Dadabhai Naoroji Road

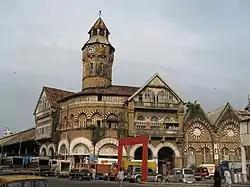
Mahatma Phule Market.

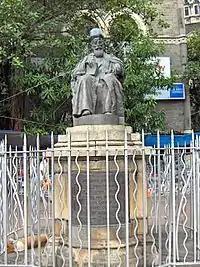
Marble Statue of Dadabhai Naoroji overlooks the Hutatma Chowk

Dadabhai Naoroji Road (D.N.Road), a North–South commercial artery road, in the Fort business district in South Mumbai of Maharashtra, India, is the nerve centre of the city, starting from the Mahatma Phule Market (also known as, Crawford Market),linking Chhatrapati Shivaji Maharaj Terminus, leads to the Hutatma Chowk at the southern end of the road. This entire stretch of the road is studded with Neo–Classical and Gothic Revival buildings and parks built in the 19th century, intermingled with modern office buildings and commercial establishments.